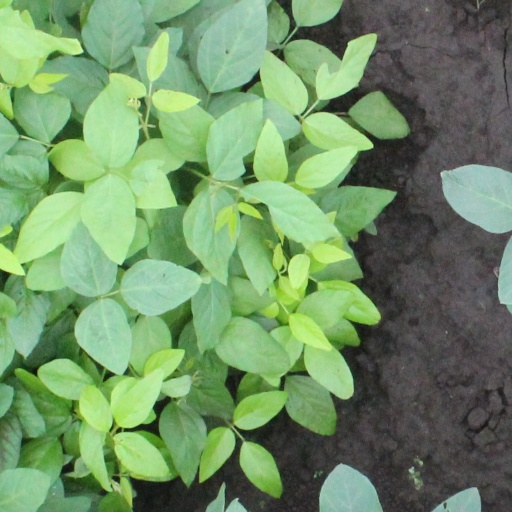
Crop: soybean